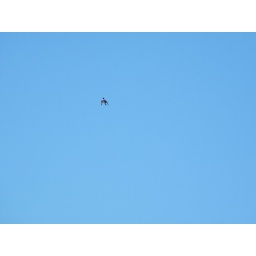
kingfisher in the glorious blue sky